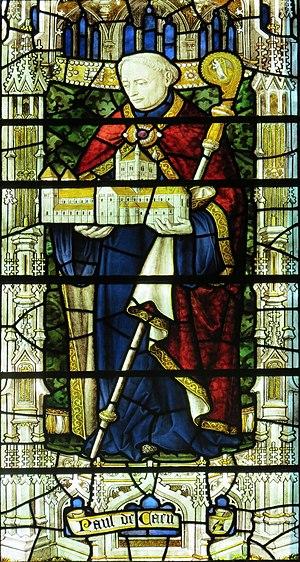
Vitrail représentant Paul de Caen.
Paul de Caen est un abbé de St Albans.